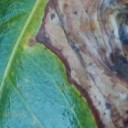
Label: Phoma